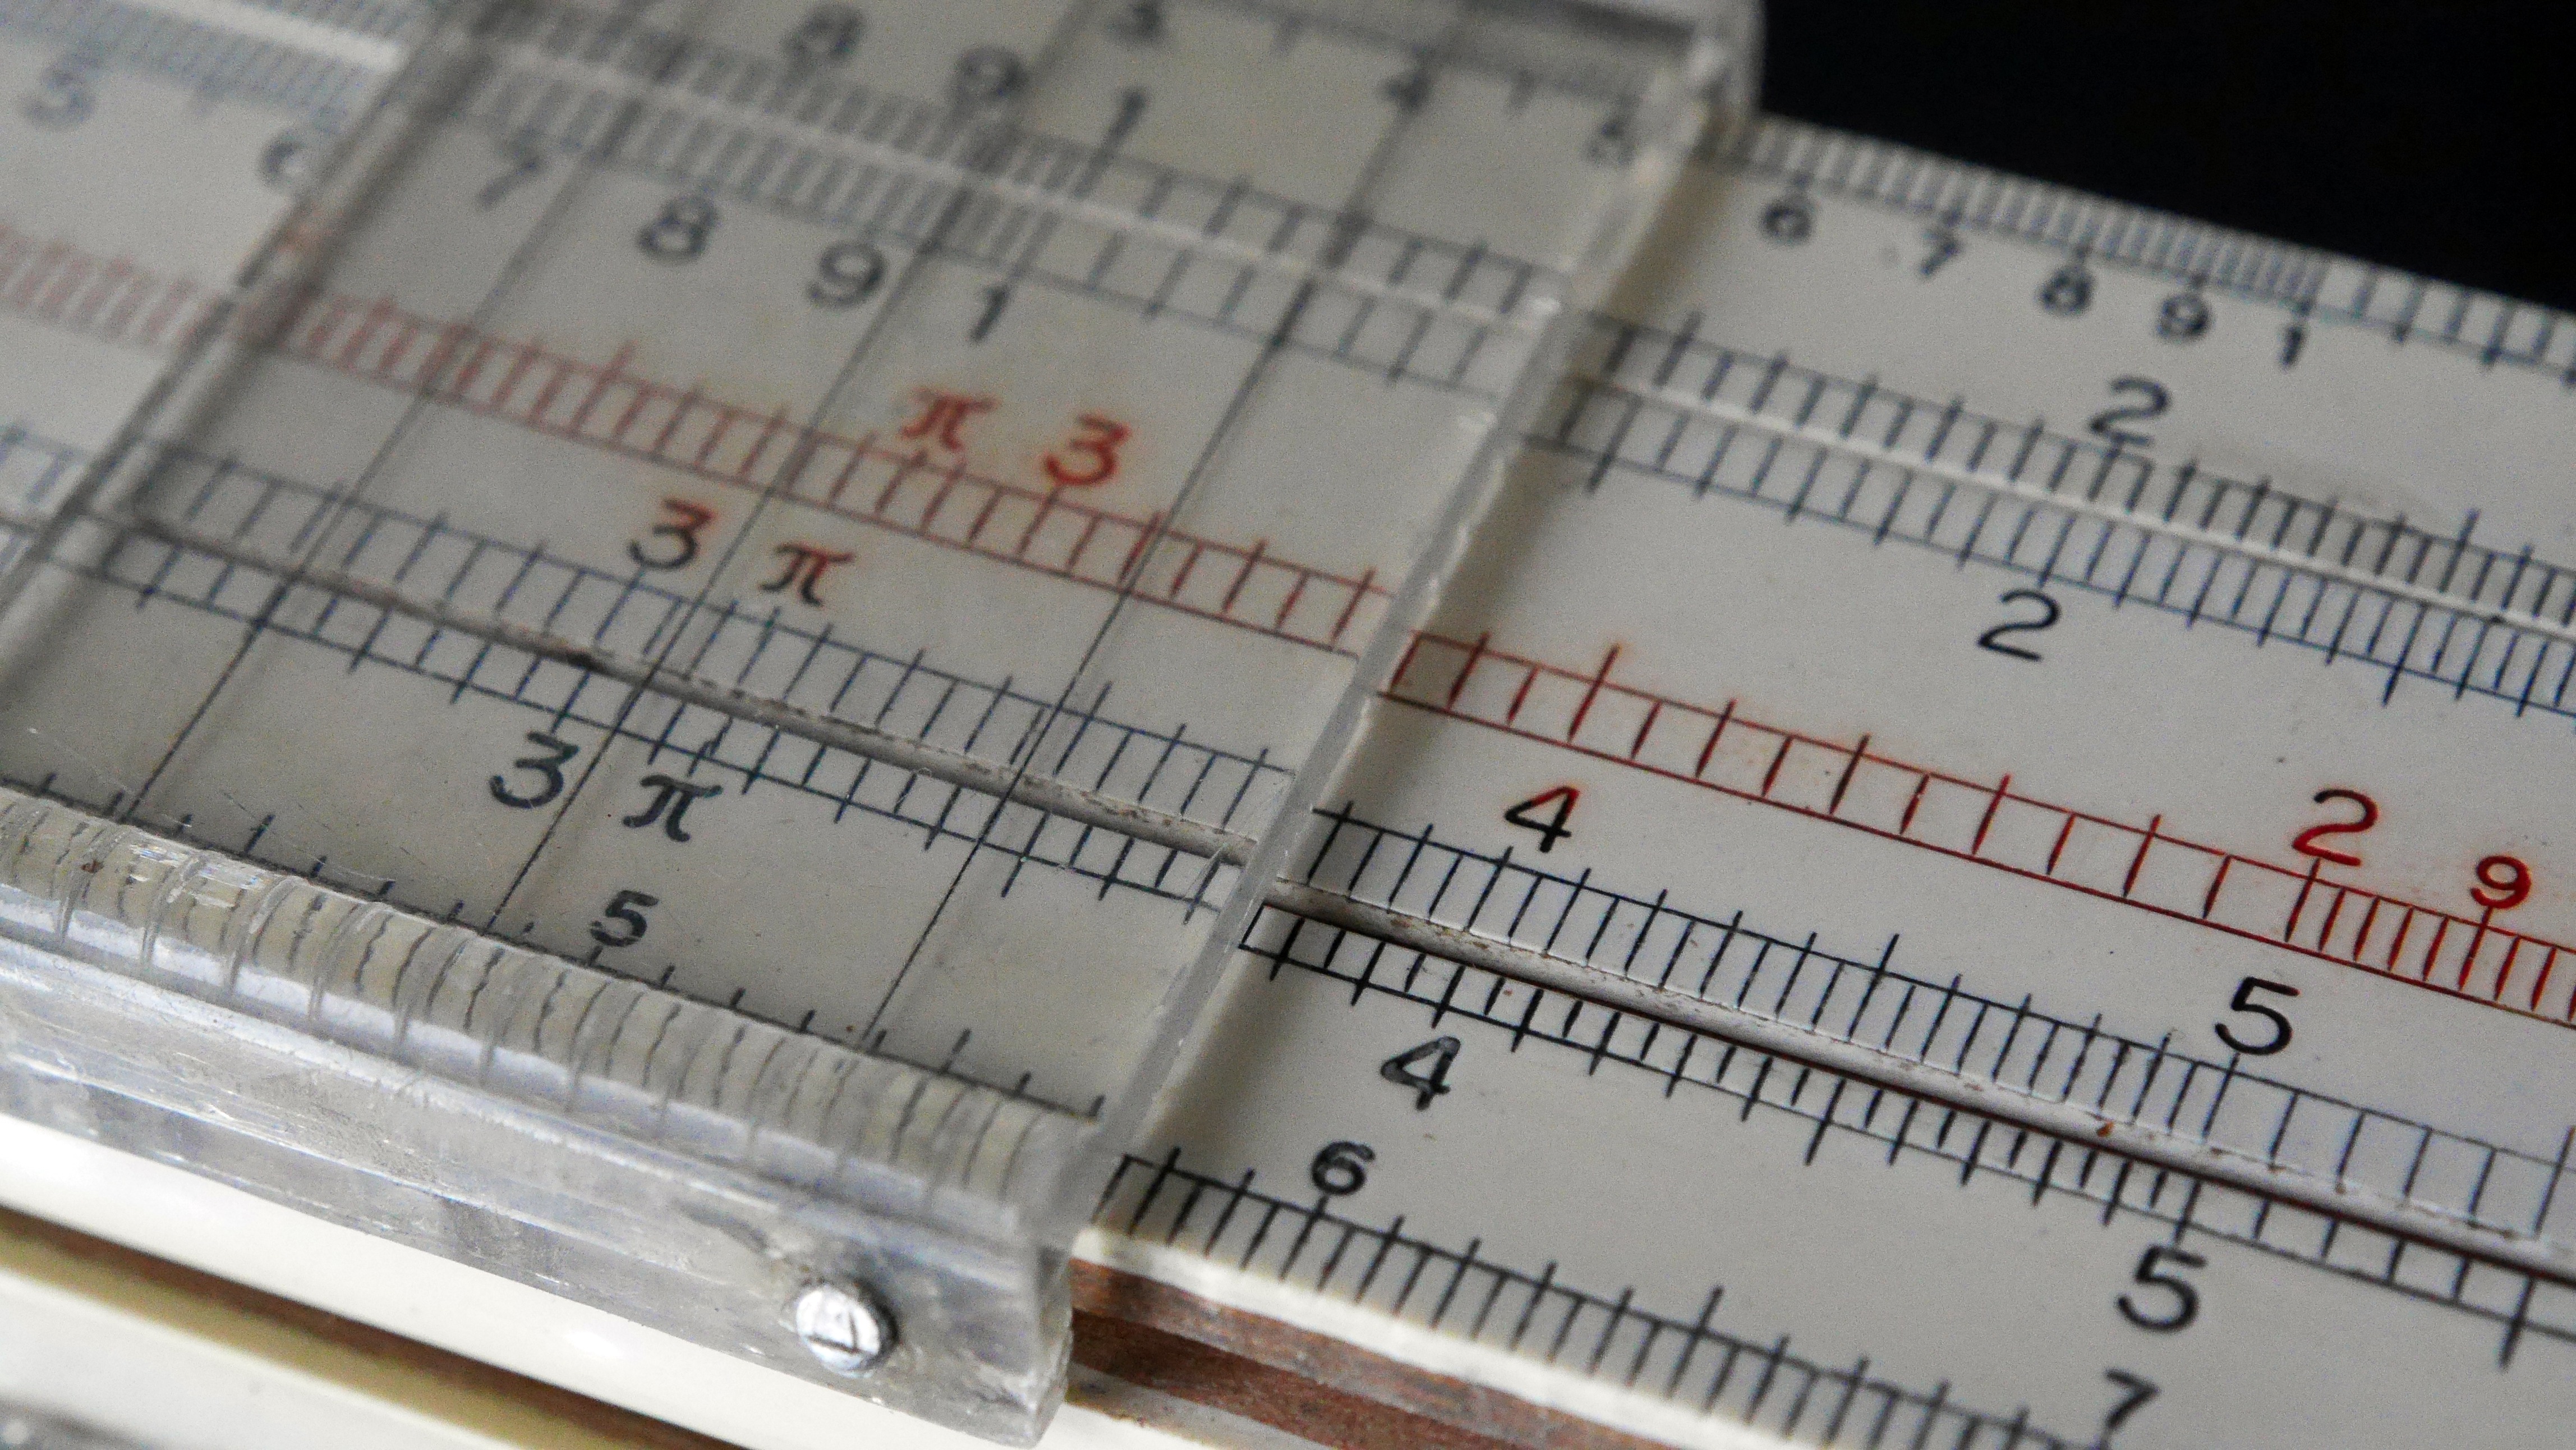
writing, ruler, scale, handwriting, ticket, slider, electronic instrument, slide rule